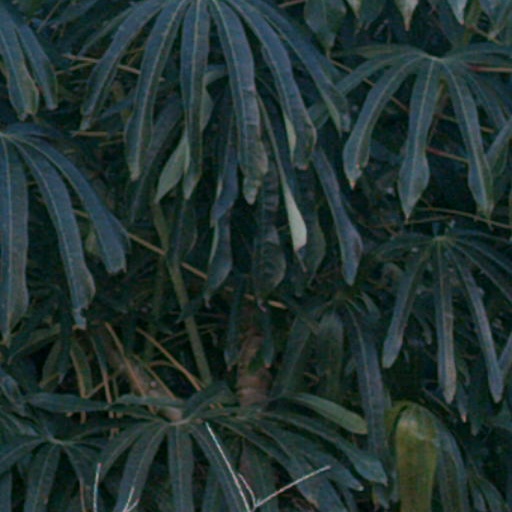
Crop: cassava